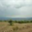
Label: plain